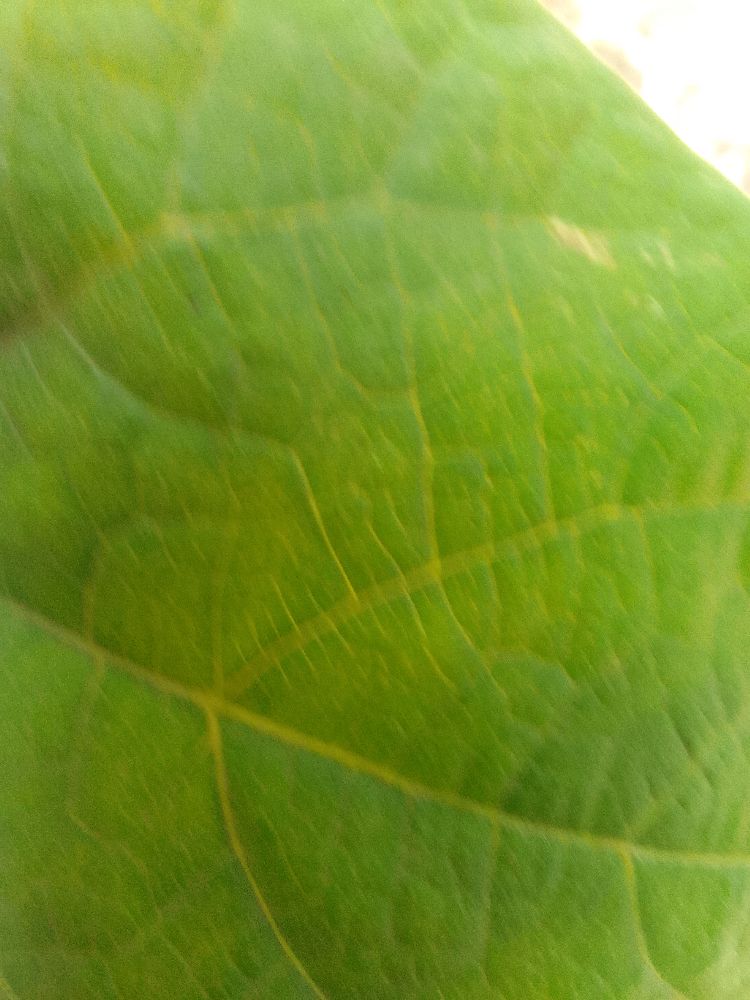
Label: healthy